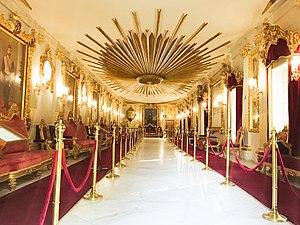
Le Palais Al-Manyal ou Palais Mohammed Ali Tewfik est un palais et un musée situé sur l'île d'El Roda au Caire en Égypte. Construit au XIXᵉ siècle par le prince Mohammed Ali Tewfik, le palais s'étendait sur 61 711 m² et est constitué de plusieurs bâtiments et un jardin. Le palais est construit dans un style islamique moderne inspiré de l'architecture fatimides et mamelouk avec une décoration et un mobilier qui associe un mélange de styles ottoman, marocain, perse, syrien et rococo européen.